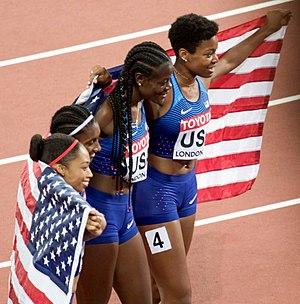
L'épreuve du relais 4 × 400 mètres féminin des championnats du monde de 2017 se déroule les 12 et 13 août 2017 dans le Stade olympique de Londres, au Royaume-Uni.